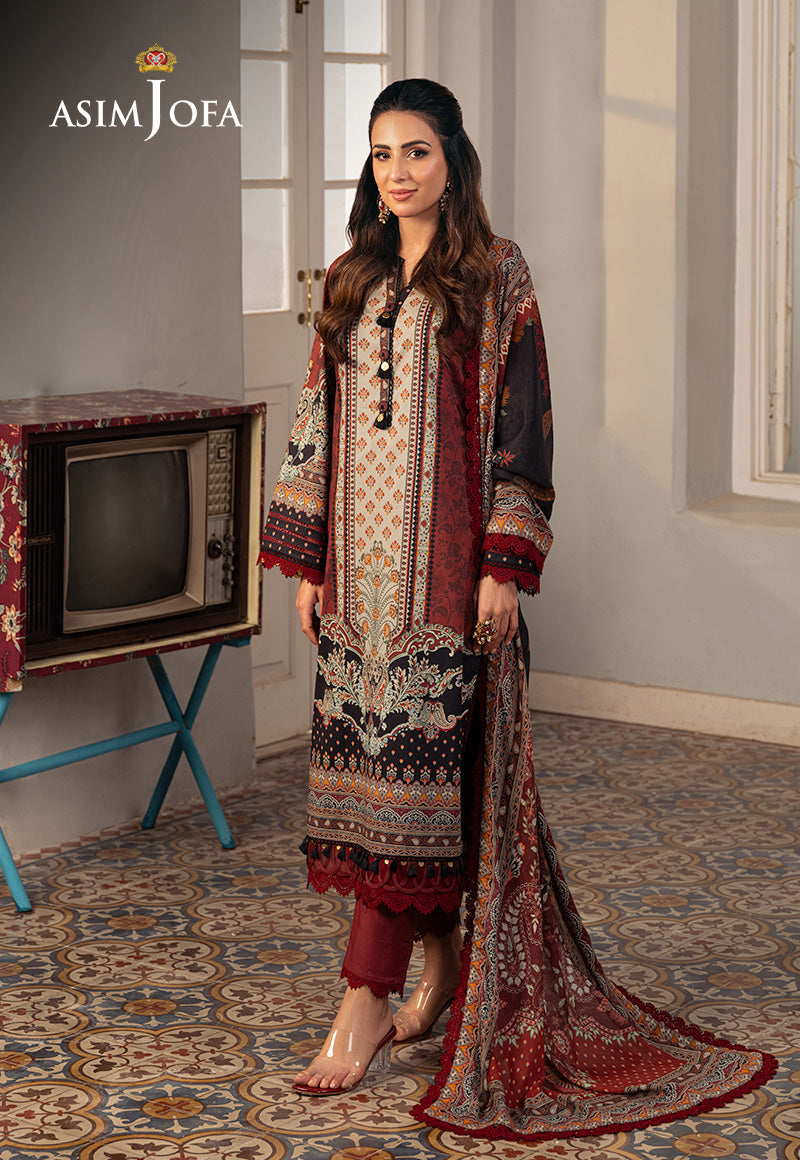
maroon red embroidered salwar suit by